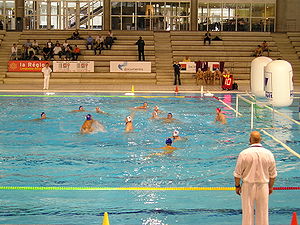
Svømmeklubben Frem
Frem i hvidt møder Bukarest i 1. runden af LEN Trophy i Montpellier 2009
Svømmeklubben Frem er idrætsklub i Odense stiftet 1934 med svømning, vandpolo og udspring på programmet.